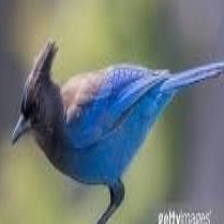
Species: AZURE JAY
Scientific name: CYANOCORAX CAERULEUS
ImageNet parent category: jay